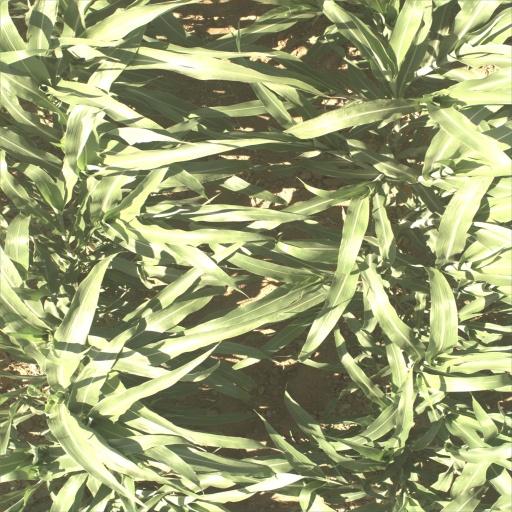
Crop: sorghum